Needlecase

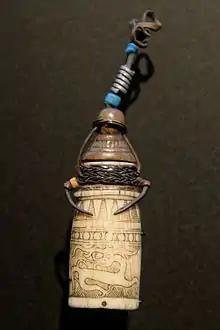
19th-century needlecase of bone, lead, wood, glass pearls, amber, leather, bronze, and iron. Nivkh or Evenki people, Amur River basin, Russia.

A needlecase or needle case is a small, often decorative, holder for sewing needles. Early needlecases were usually small tubular containers of bone, wood, or bronze with tight-fitting stoppers, often designed to hang from a belt. Needlecases are sometimes called by the French name "étui" and are typically one of the tools attached to a chatelaine. A pin poppet is a similar container for pins, common in the 18th century.